The Kate Logan Affair

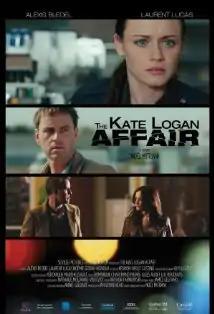
Theatrical poster

The Kate Logan Affair is a 2010 Canadian drama film written and directed by Noël Mitrani. It stars Alexis Bledel as a young psychologically unstable policewoman named Kate Logan and Laurent Lucas as a married man who find themselves caught up in a toxic affair.